Piccaninny crater

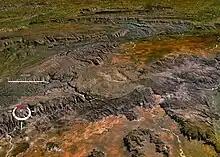
Oblique Landsat image draped over digital elevation data (x3 vertical exaggeration), eroded remnant of Piccaninny crater (circular feature in centre); screen capture from the NASA World Wind program

Piccaninny crater is an impact structure, the eroded remnant of a former impact crater, situated in northern Western Australia in the Kimberley region. It was named after Piccaninny Creek and lies within the Purnululu (Bungle Bungle) National Park.